Dewey H. Perry

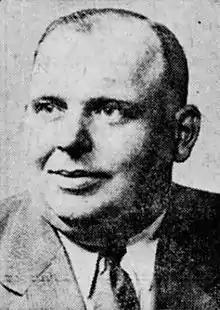
"Burlington Free Press", November 4, 1942

Dewey H. Perry (June 6, 1898 - October 21, 1970) was an American law enforcement officer from Vermont. He was most notable for his service as United States Marshal for the District of Vermont from 1954 to 1961.